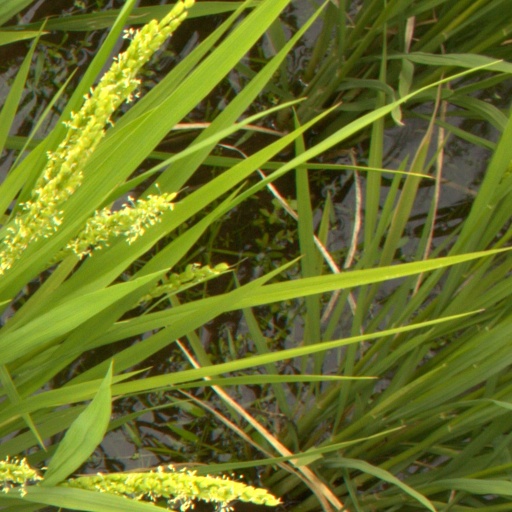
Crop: rice